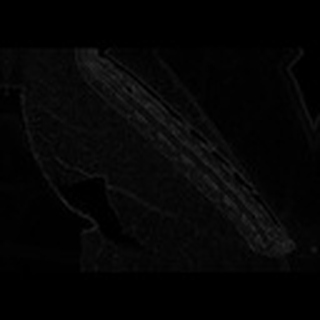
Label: cotton_army_worm